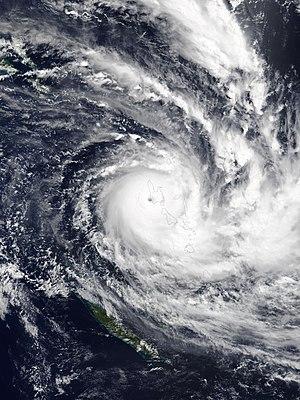
Cet article concerne les événements thématiques qui se produisent durant l'année 2020 en Océanie.
Le cyclone tropical intense Harold est un cyclone tropical très puissant, qui a été à l'origine de dégâts considérables dans les îles Salomon, le Vanuatu, les îles Fidji et les îles Tonga en avril 2020. Harold fut le premier cyclone de catégorie 5 de l'année 2020. Il a d'abord été remarqué le 1ᵉʳ avril, en tant que dépression tropicale se développant dans un creux barométrique à l'est de la Papouasie-Nouvelle-Guinée. Le jour suivant, le système s'est déplacé en direction du sud-est au-dessus de la mer des Salomon et a ensuite été classé en cyclone tropical nommé « Harold » par le Bureau australien de météorologie. Le système est passé dans la zone de responsabilité du Service de météorologie des Fidji le 2 avril.